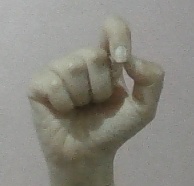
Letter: fa